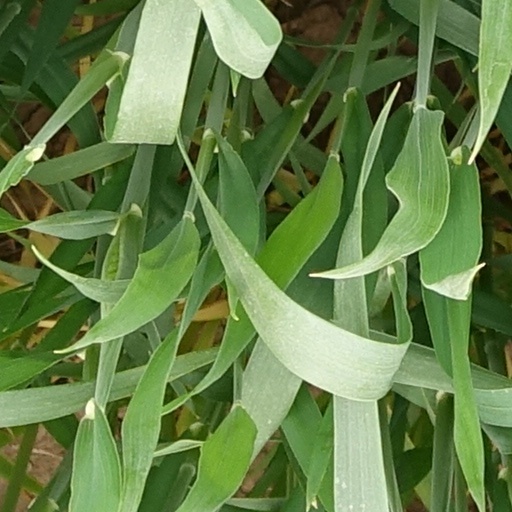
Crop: wheat